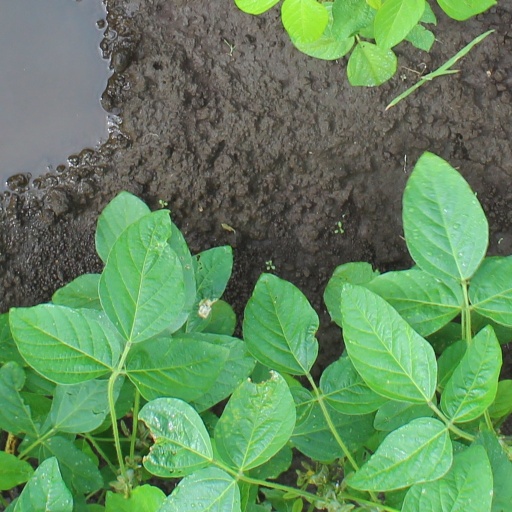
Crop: soybean